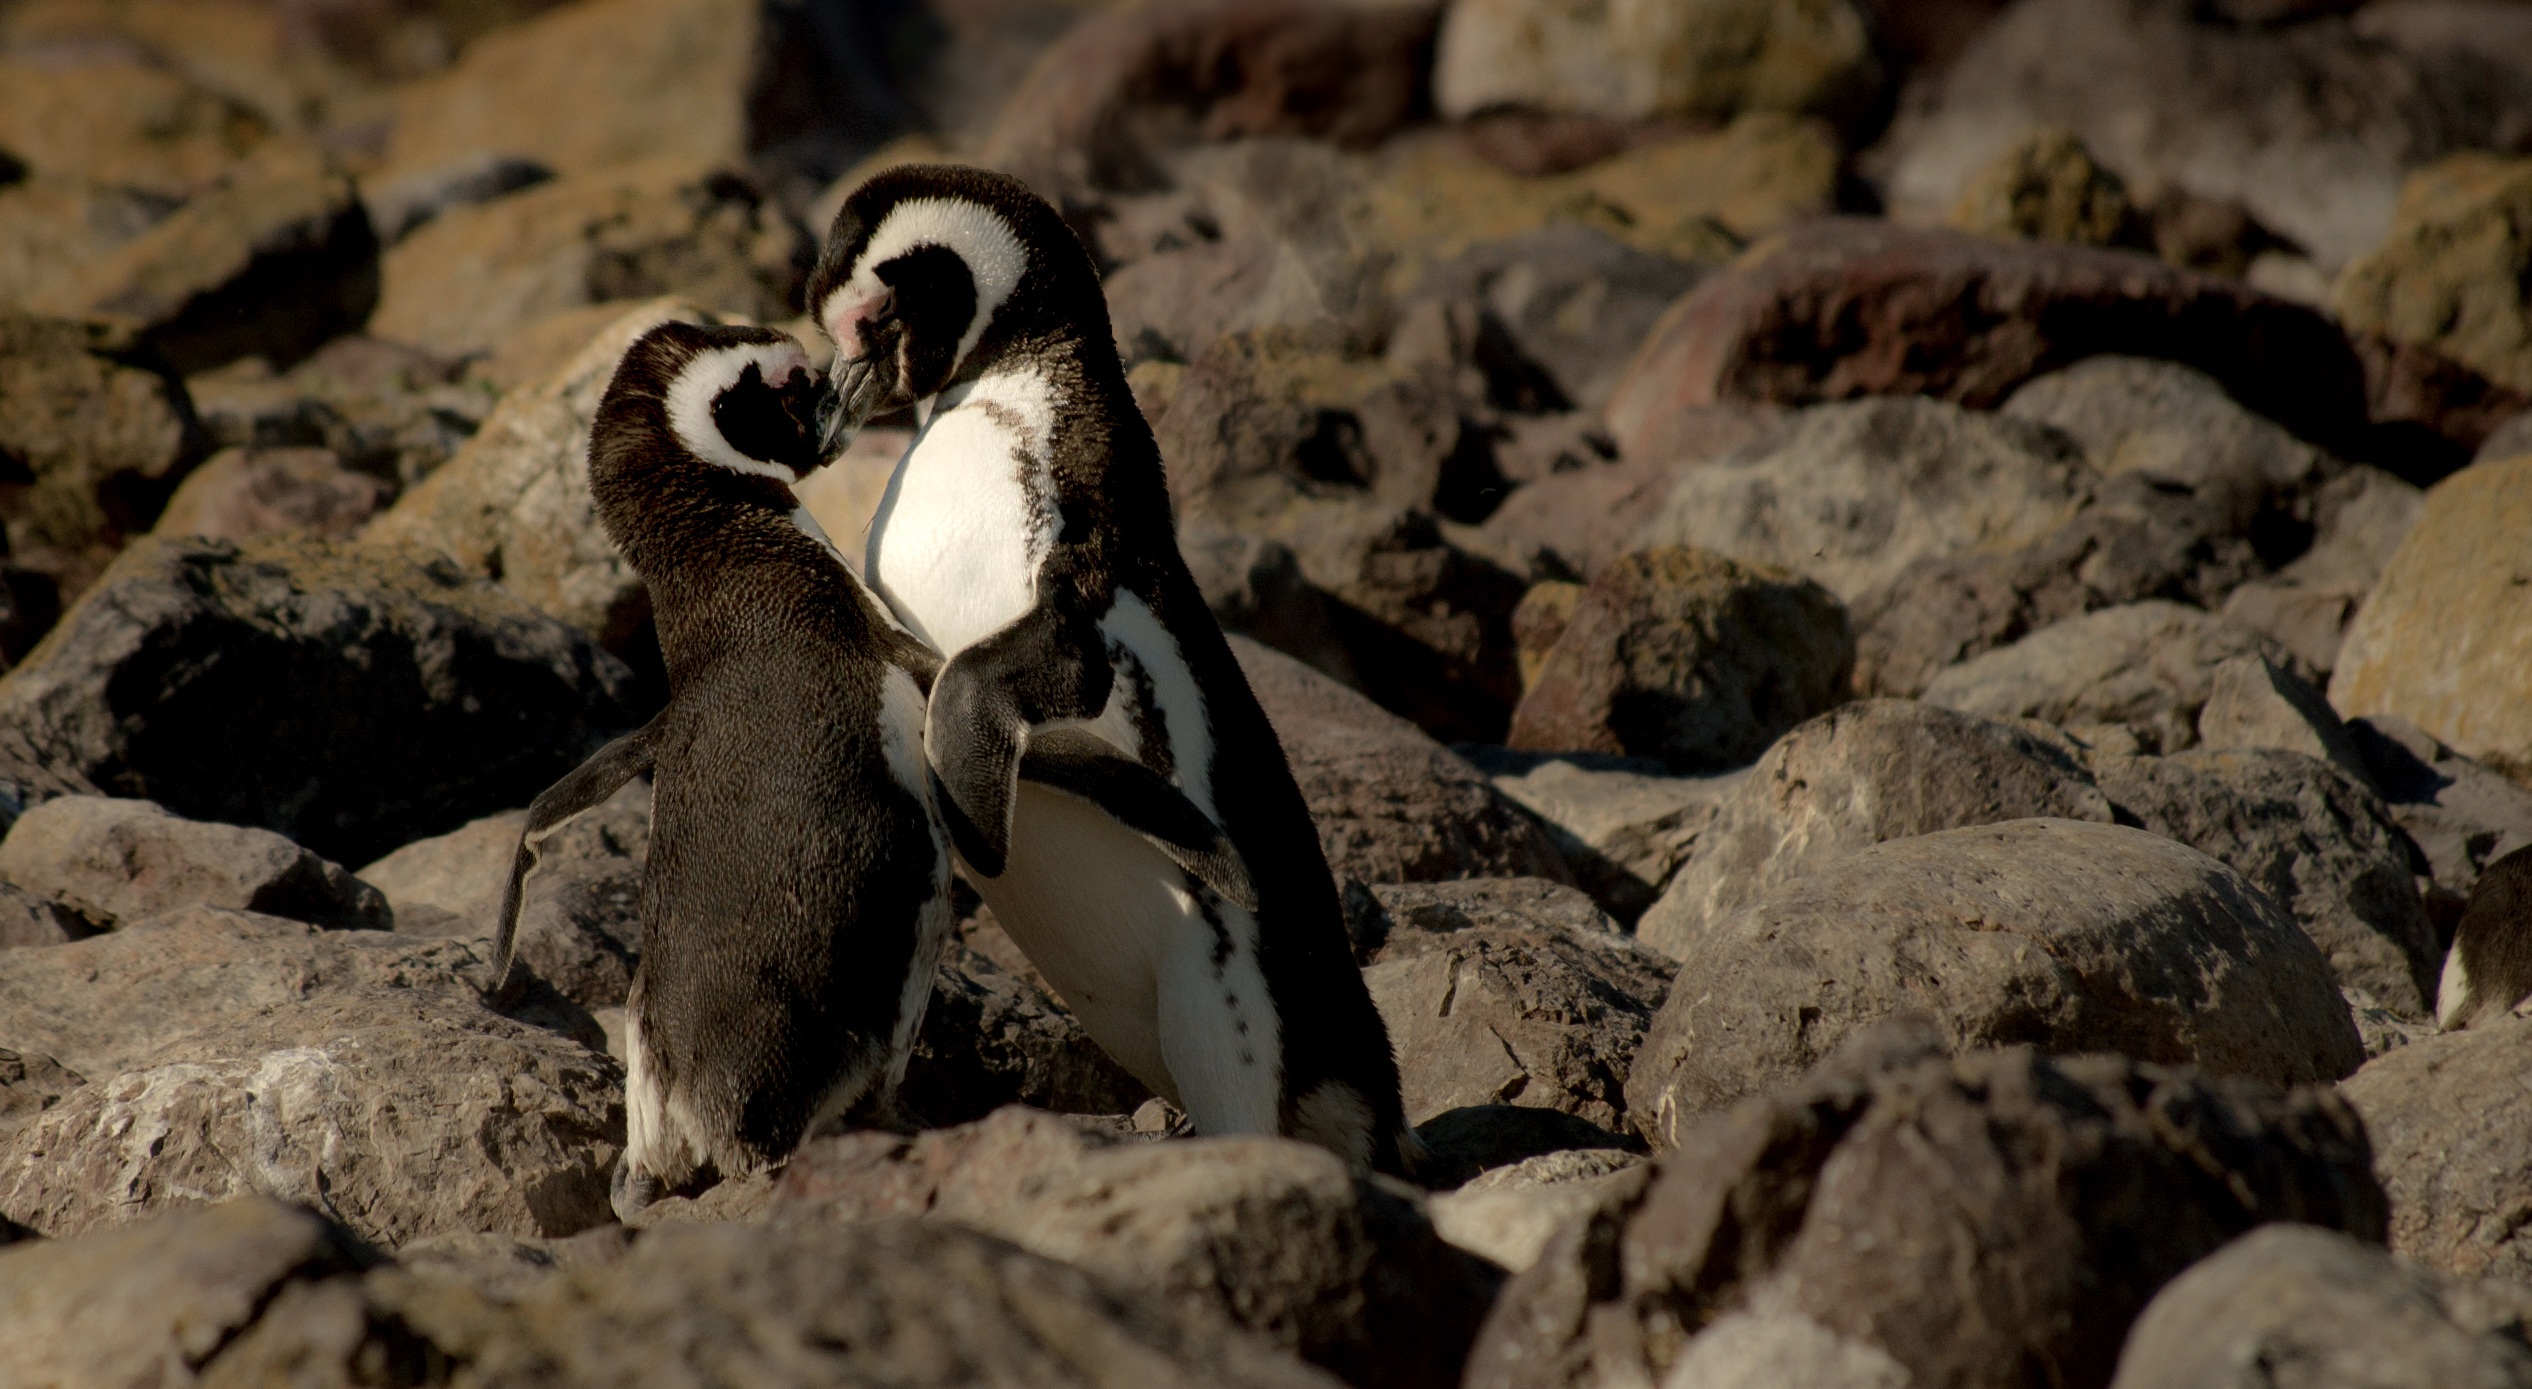
bird, cute, wildlife, fauna, penguin, rocks, birds, stones, animals, vertebrate, flightless bird